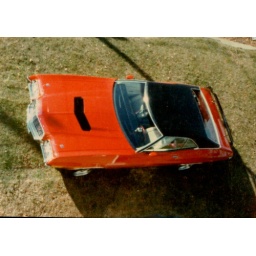
This shot was taken from the roof of my house in 1978.